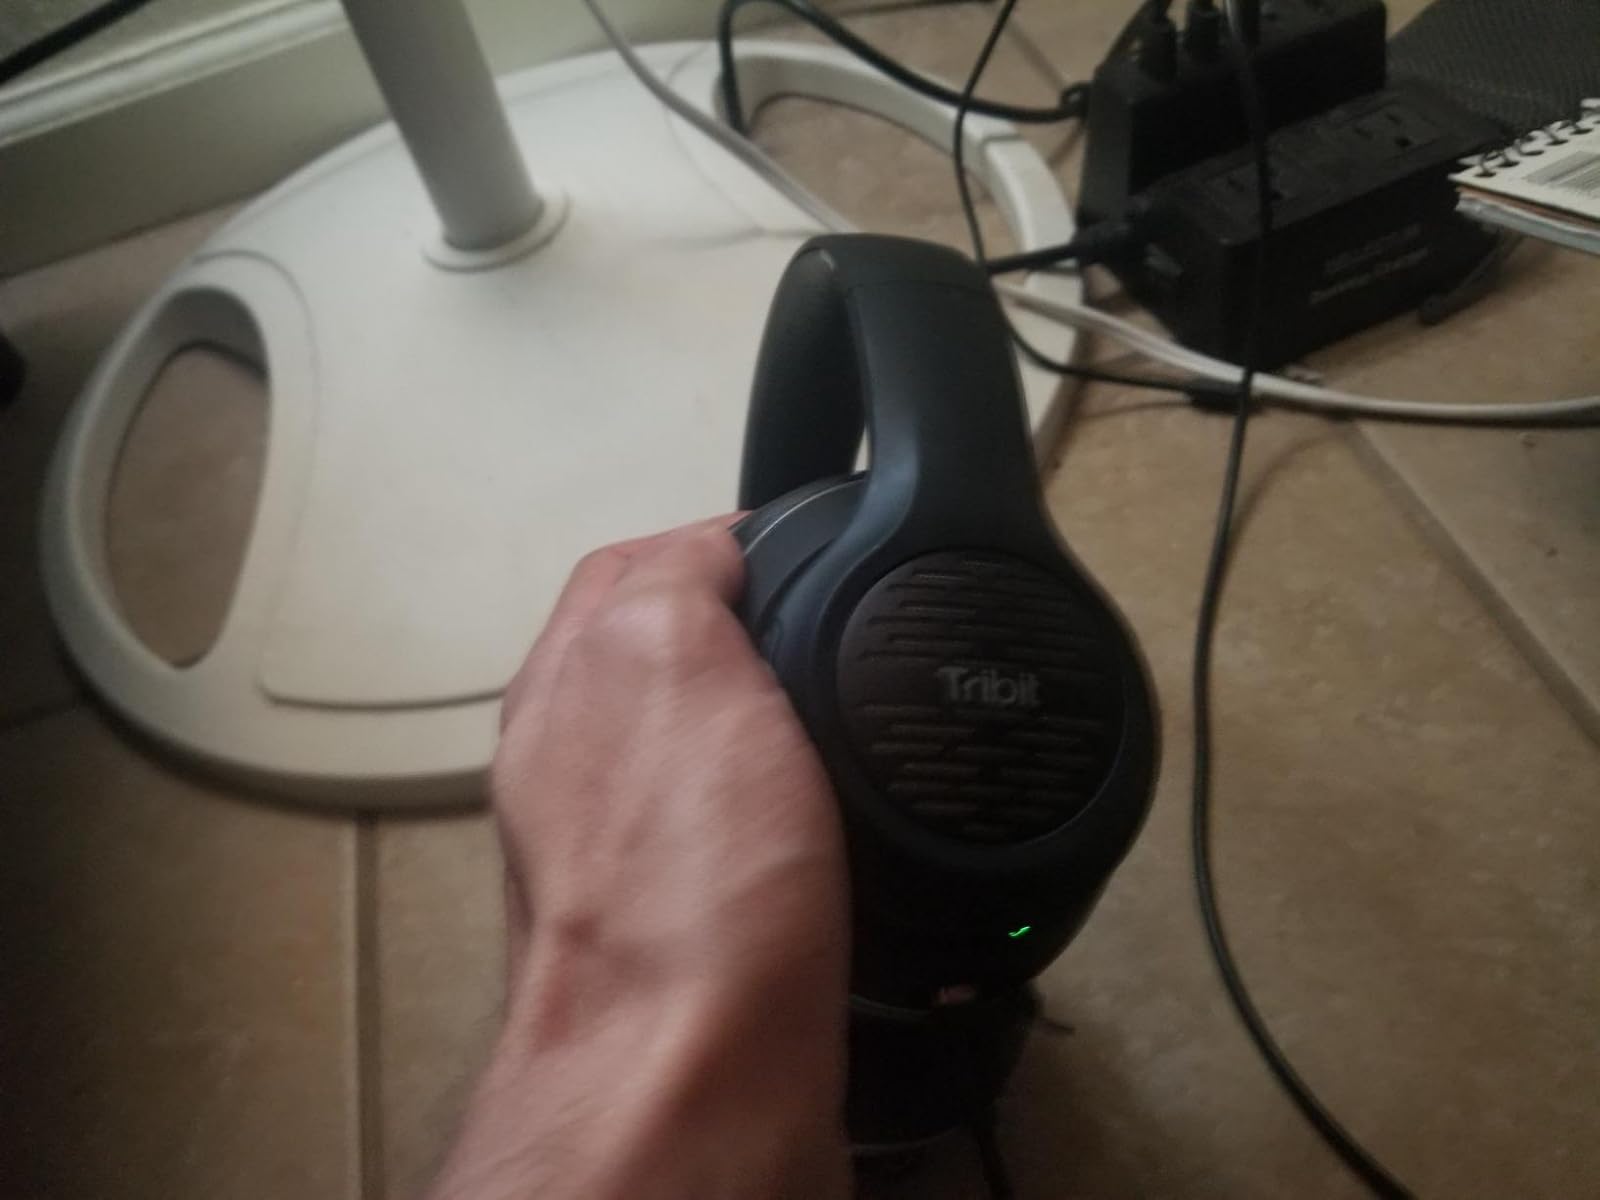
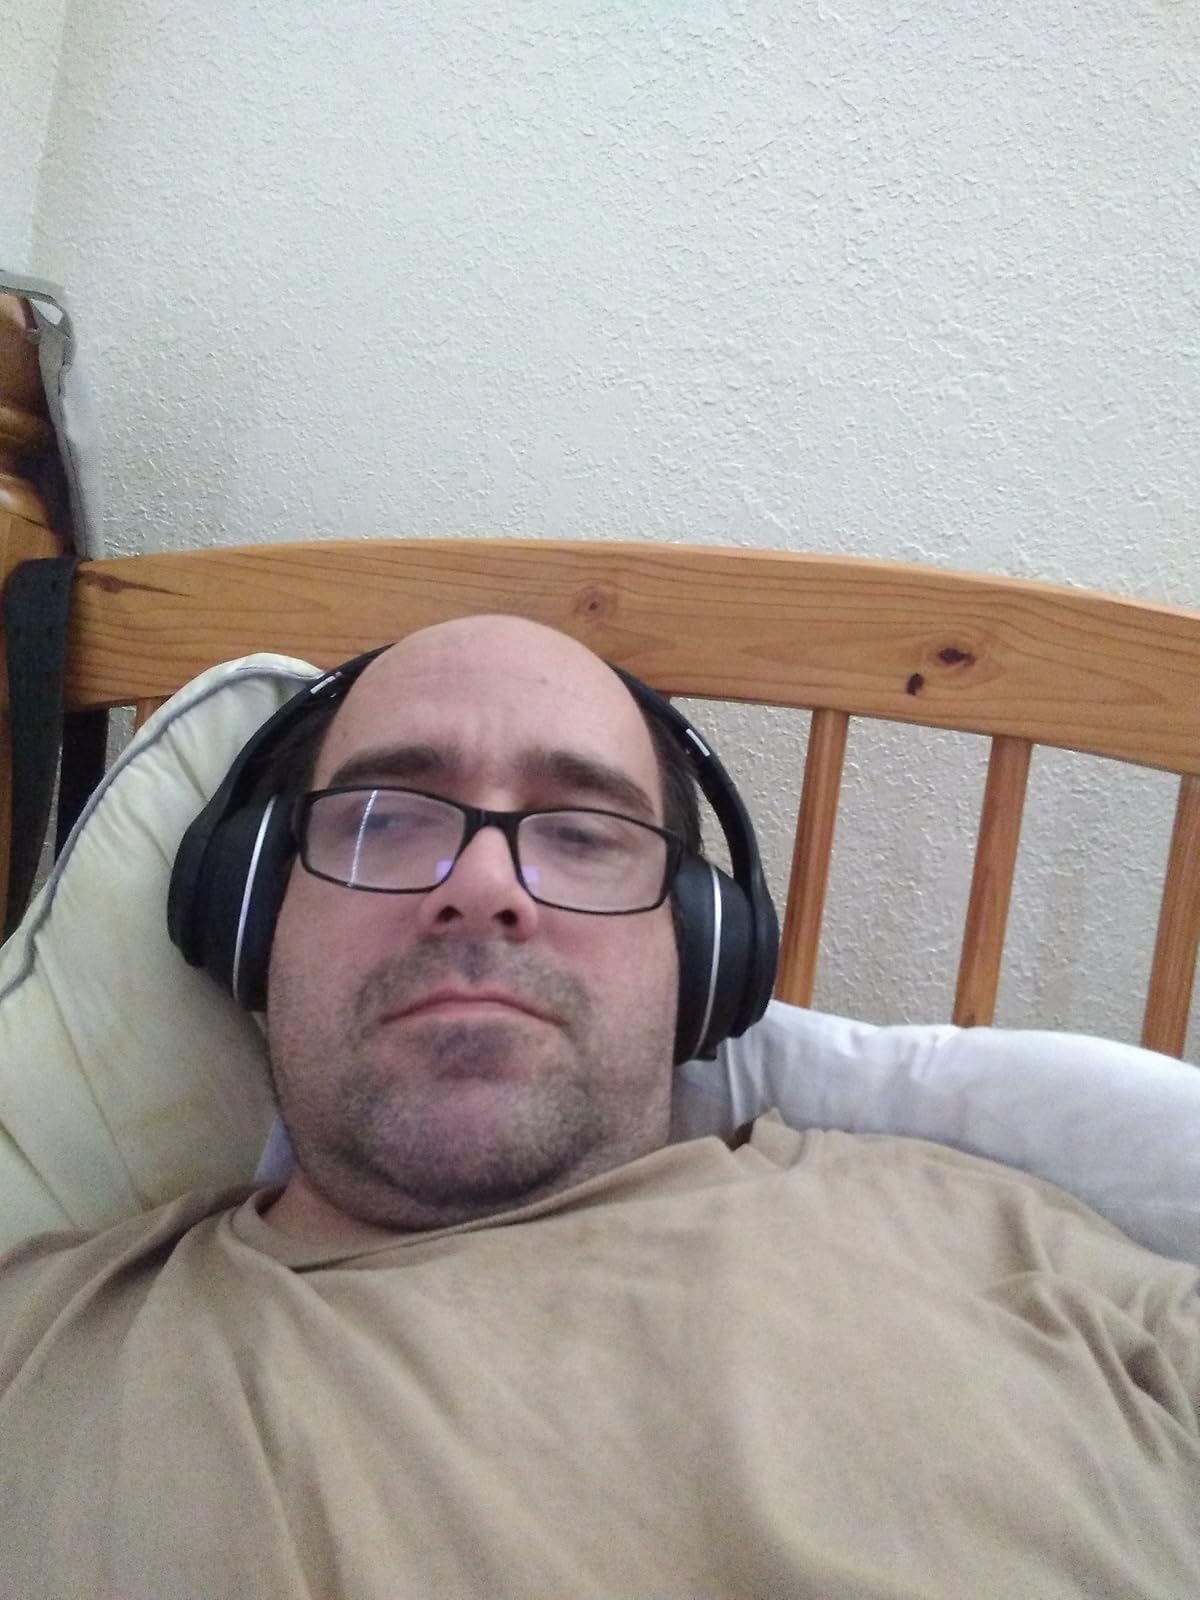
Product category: headphones
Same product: yes